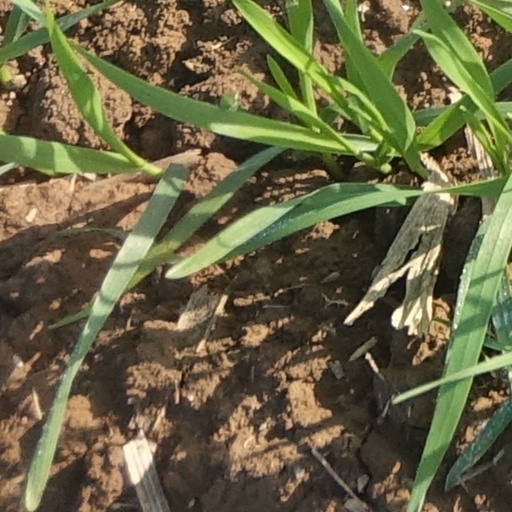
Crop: wheat